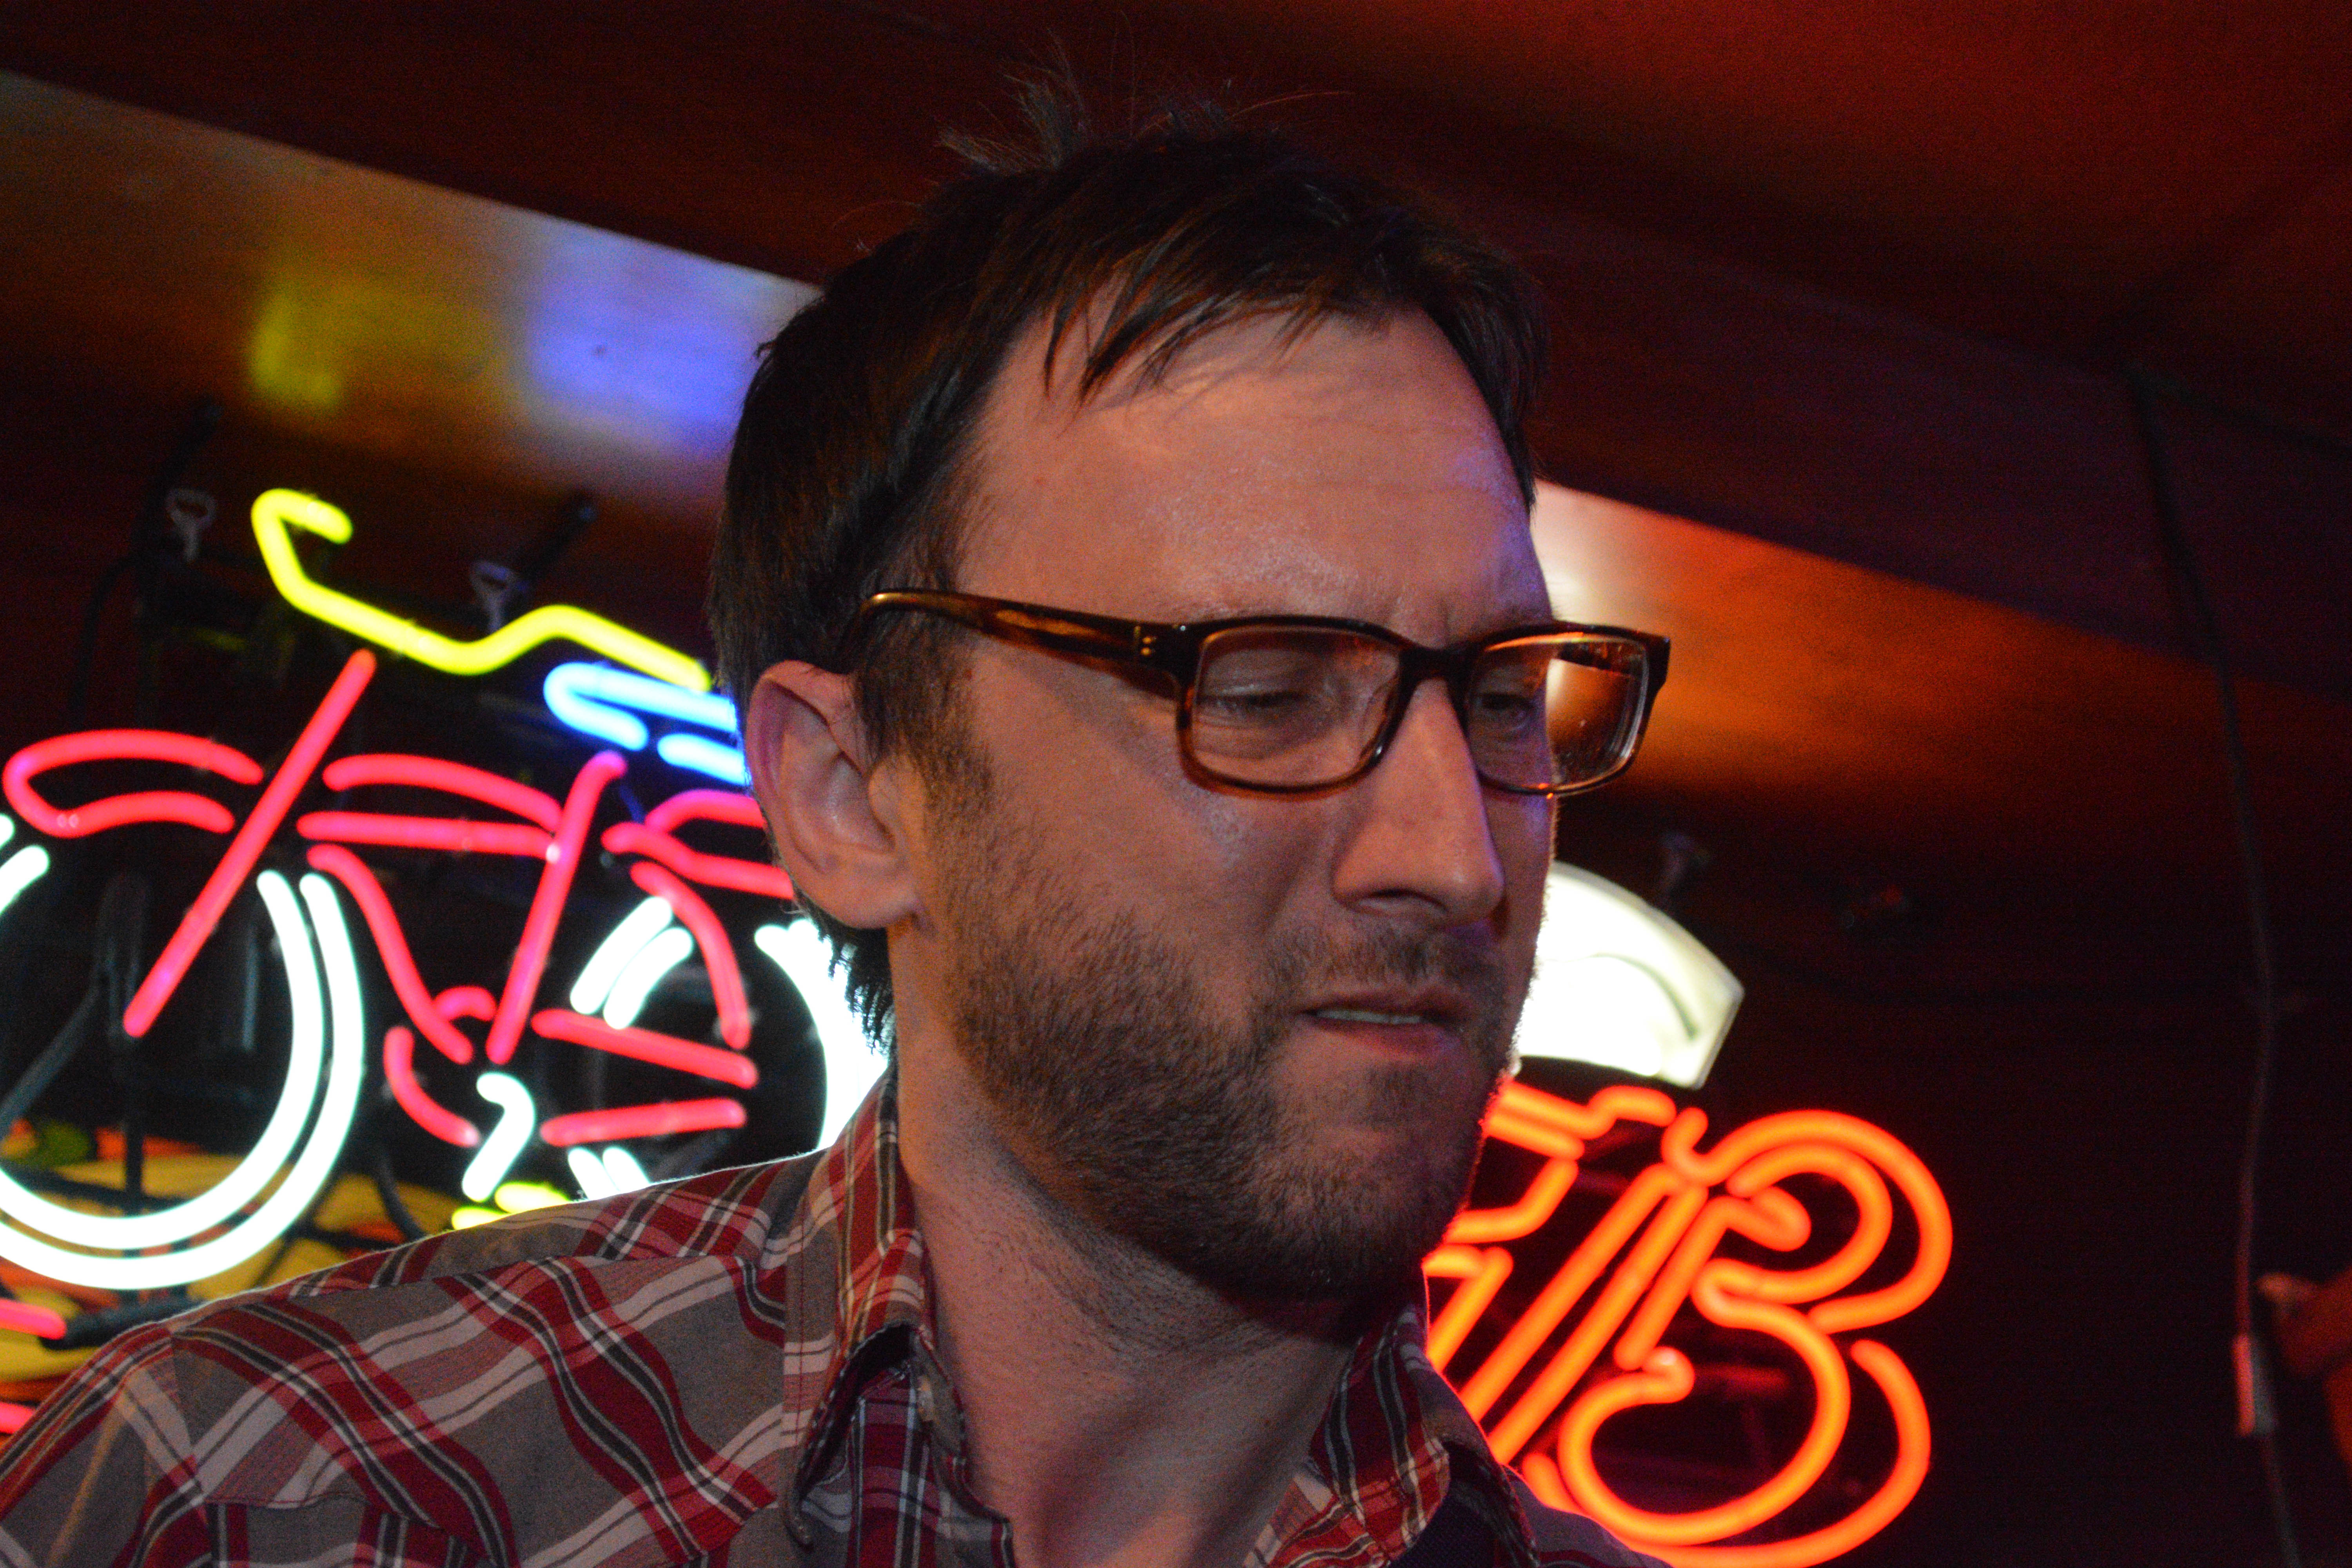
music, musician, performance, glasses, singing, entertainment, facial hair, vision care